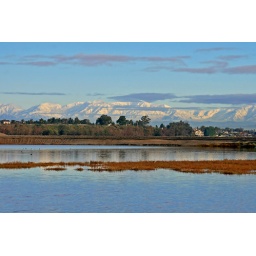
The wetlands across the street from the beach. No - the sky isn't usually this clear in SoCal.